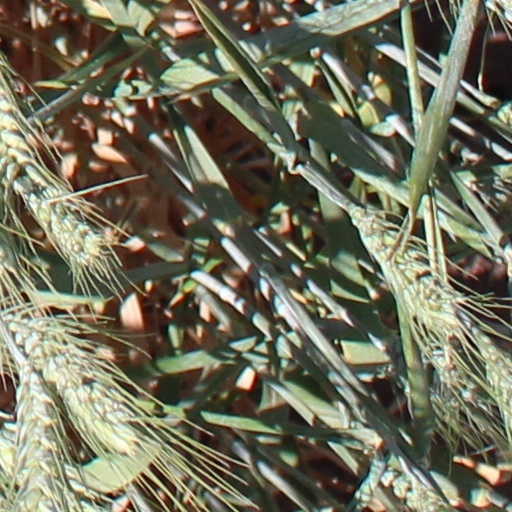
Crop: wheat